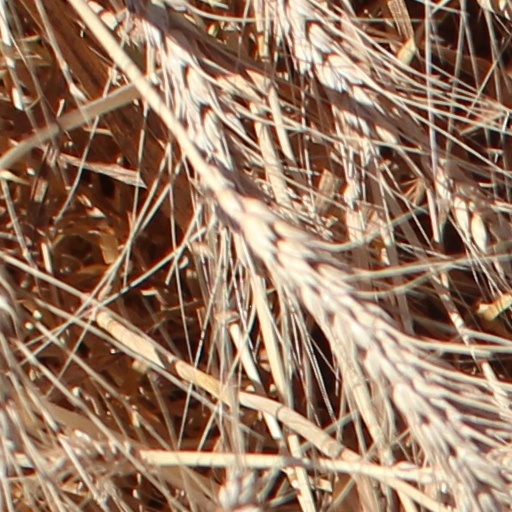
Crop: wheat